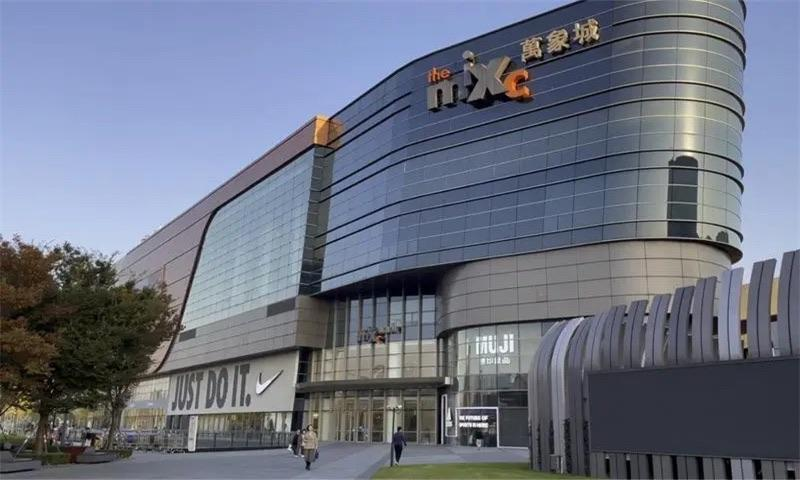
地标名称：万象城
所在城市：上海市·闵行区